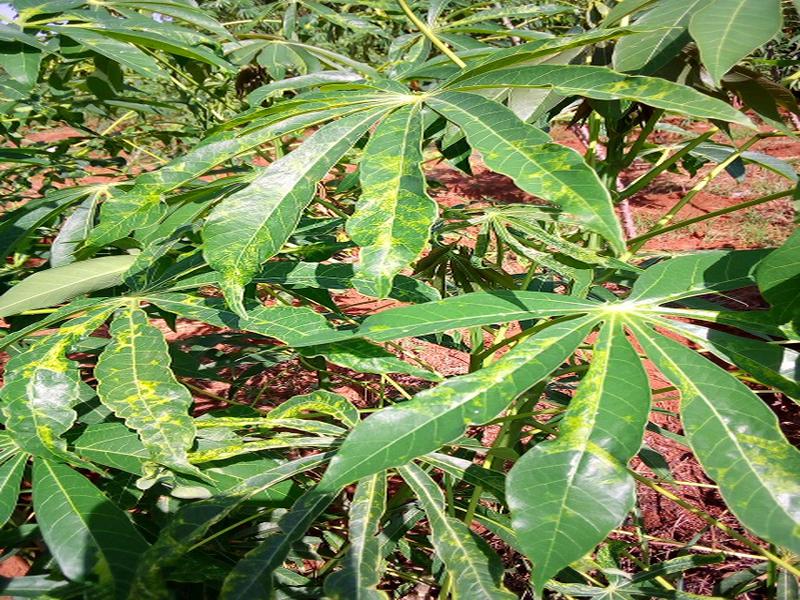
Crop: cassava
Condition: mosaic_disease